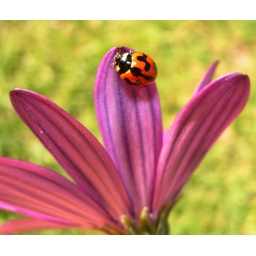
I spotted this blotchy little lady in the grass at home...interesting patterns they have- different to the 'usual' Lady Beetle.